Ayer Public Library (Delavan, Illinois)

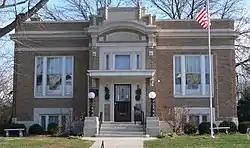

The Ayer Public Library is a Carnegie library located at 208 Locust Street in Delavan, Illinois.